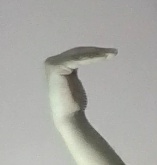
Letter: haa